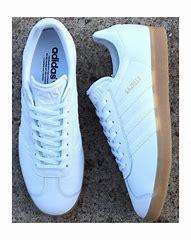
Brand: Adidas
Model: Gazelle